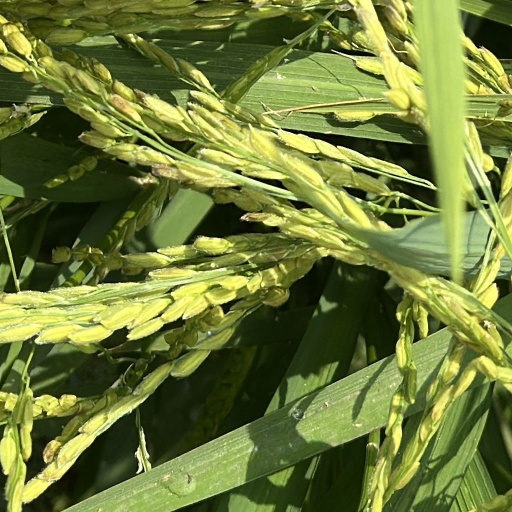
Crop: rice